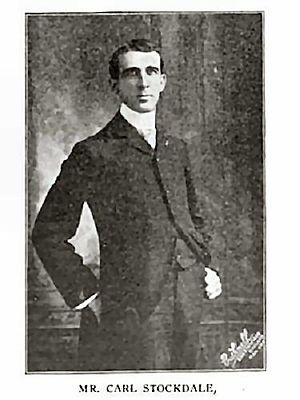
Carl Stockdale est un acteur américain, né le 19 février 1874 à Worthington et mort le 15 mars 1953 à Woodland Hills.